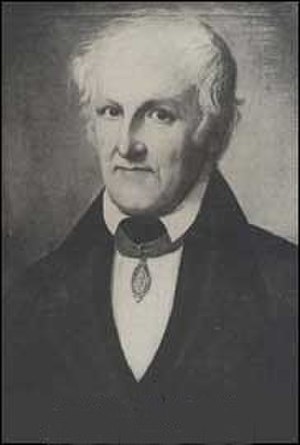
Fredrik Meltzer
Fredrik Meltzer.
Fredrik Meltzer var en norsk forretningsmand og Stortingsrepræsentant, far til Harald Meltzer.